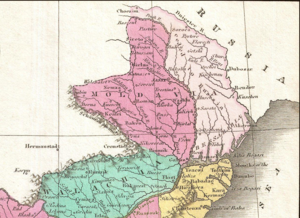
Floci, encore appelée la Târgul de Floci ou Cetatea de Floci est une ville roumaine de la principauté de Valachie, sur le Danube, aujourd'hui disparue.